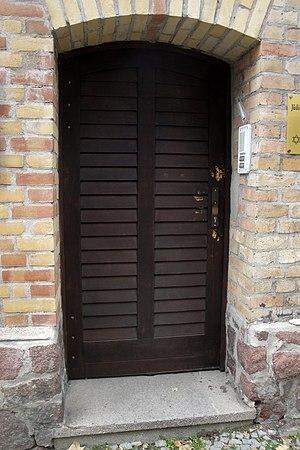
L'attentat de Yom Kippour à Halle-sur-Saale, ou attaques du 9 octobre 2019 à Halle-sur-Saale, est un attentat terroriste antisémite qui s'est déroulé à Halle-sur-Saale, dans le Land de Saxe-Anhalt, en Allemagne. Il a lieu vers 12 h 30 et fait deux morts et deux blessés graves. Il est mené par au moins un terroriste antisémite d'extrême droite, et vise la communauté juive de Halle-sur-Saale le jour de la fête juive de Yom Kippour. Dans une certaine mesure, l'attentat vise également la communauté turque d'Allemagne.